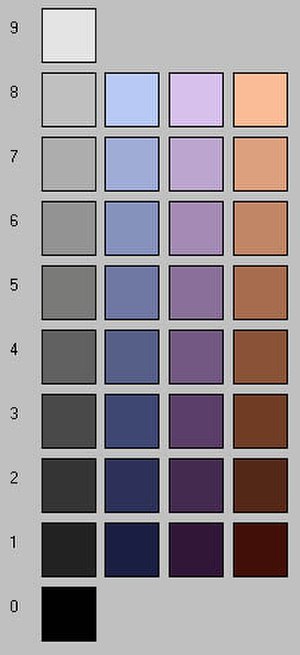
Valør
Tre farver i forskellige nuancer i Munsell-modellen. Hver farve varierer i nuance fra top til bund i lige perceptionstrin
Valør er et mål for hvor en given farve befinder sig langs aksen mellem lys og mørke. I modsætning til farvemodeller tildeler nuancen en værdi som placerer farven på en skala fra sort til hvid. Dette gælder for blandt andet HSV og Munsell, mens HSL opererer med det beslægtede begreb mætning.